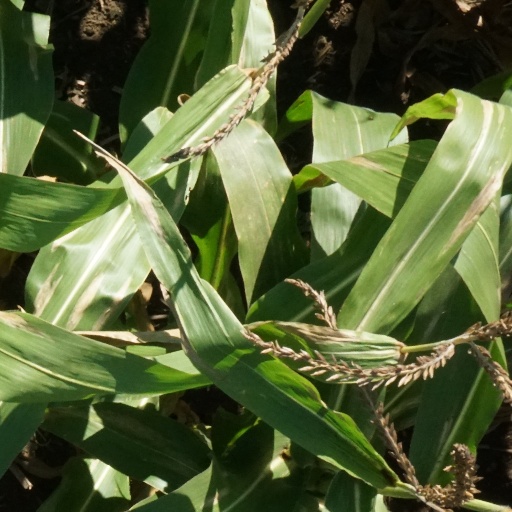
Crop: maize; corn